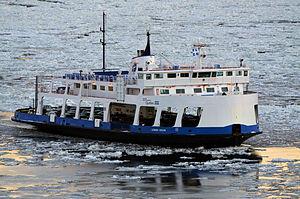
Le traversier Lomer-Gouin sur le fleuve Saint-Laurent dans la province de Québec (Canada). Il assure la liaison entre Québec et Lévis.
Joseph-Alfred-Lomer Gouin, né le 19 mars 1861 à Grondines et mort le 28 mars 1929 à Québec, est un homme politique québécois. Il est le 13ᵉ premier ministre du Québec, fonction qu'il occupe de 1905 à 1920, bâtonnier du Québec de 1910 à 1911 et lieutenant-gouverneur du Québec de 1928 à 1929.